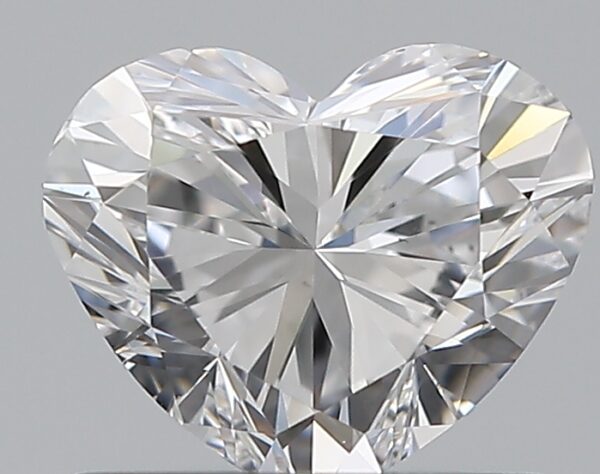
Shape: heart
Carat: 0.7
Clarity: VS2
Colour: D
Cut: VG
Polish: EX
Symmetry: GD
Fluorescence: N
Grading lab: GIA
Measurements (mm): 5.2 x 6.25 x 3.63